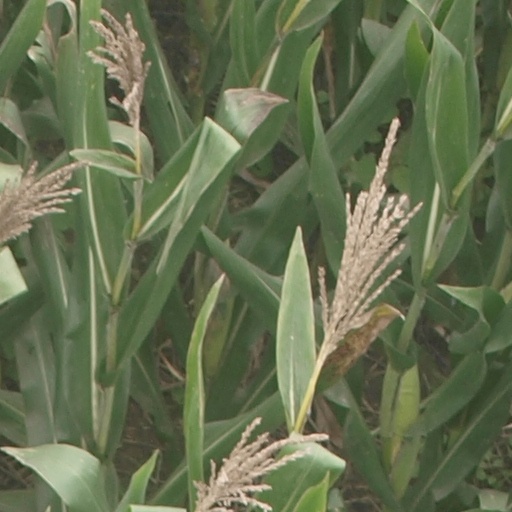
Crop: maize; corn